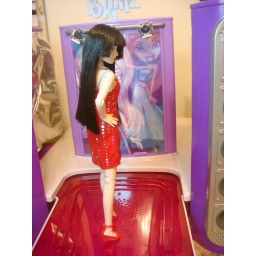
Tsukiko is the next one out, in a slinky little red dress and strappy shoes.